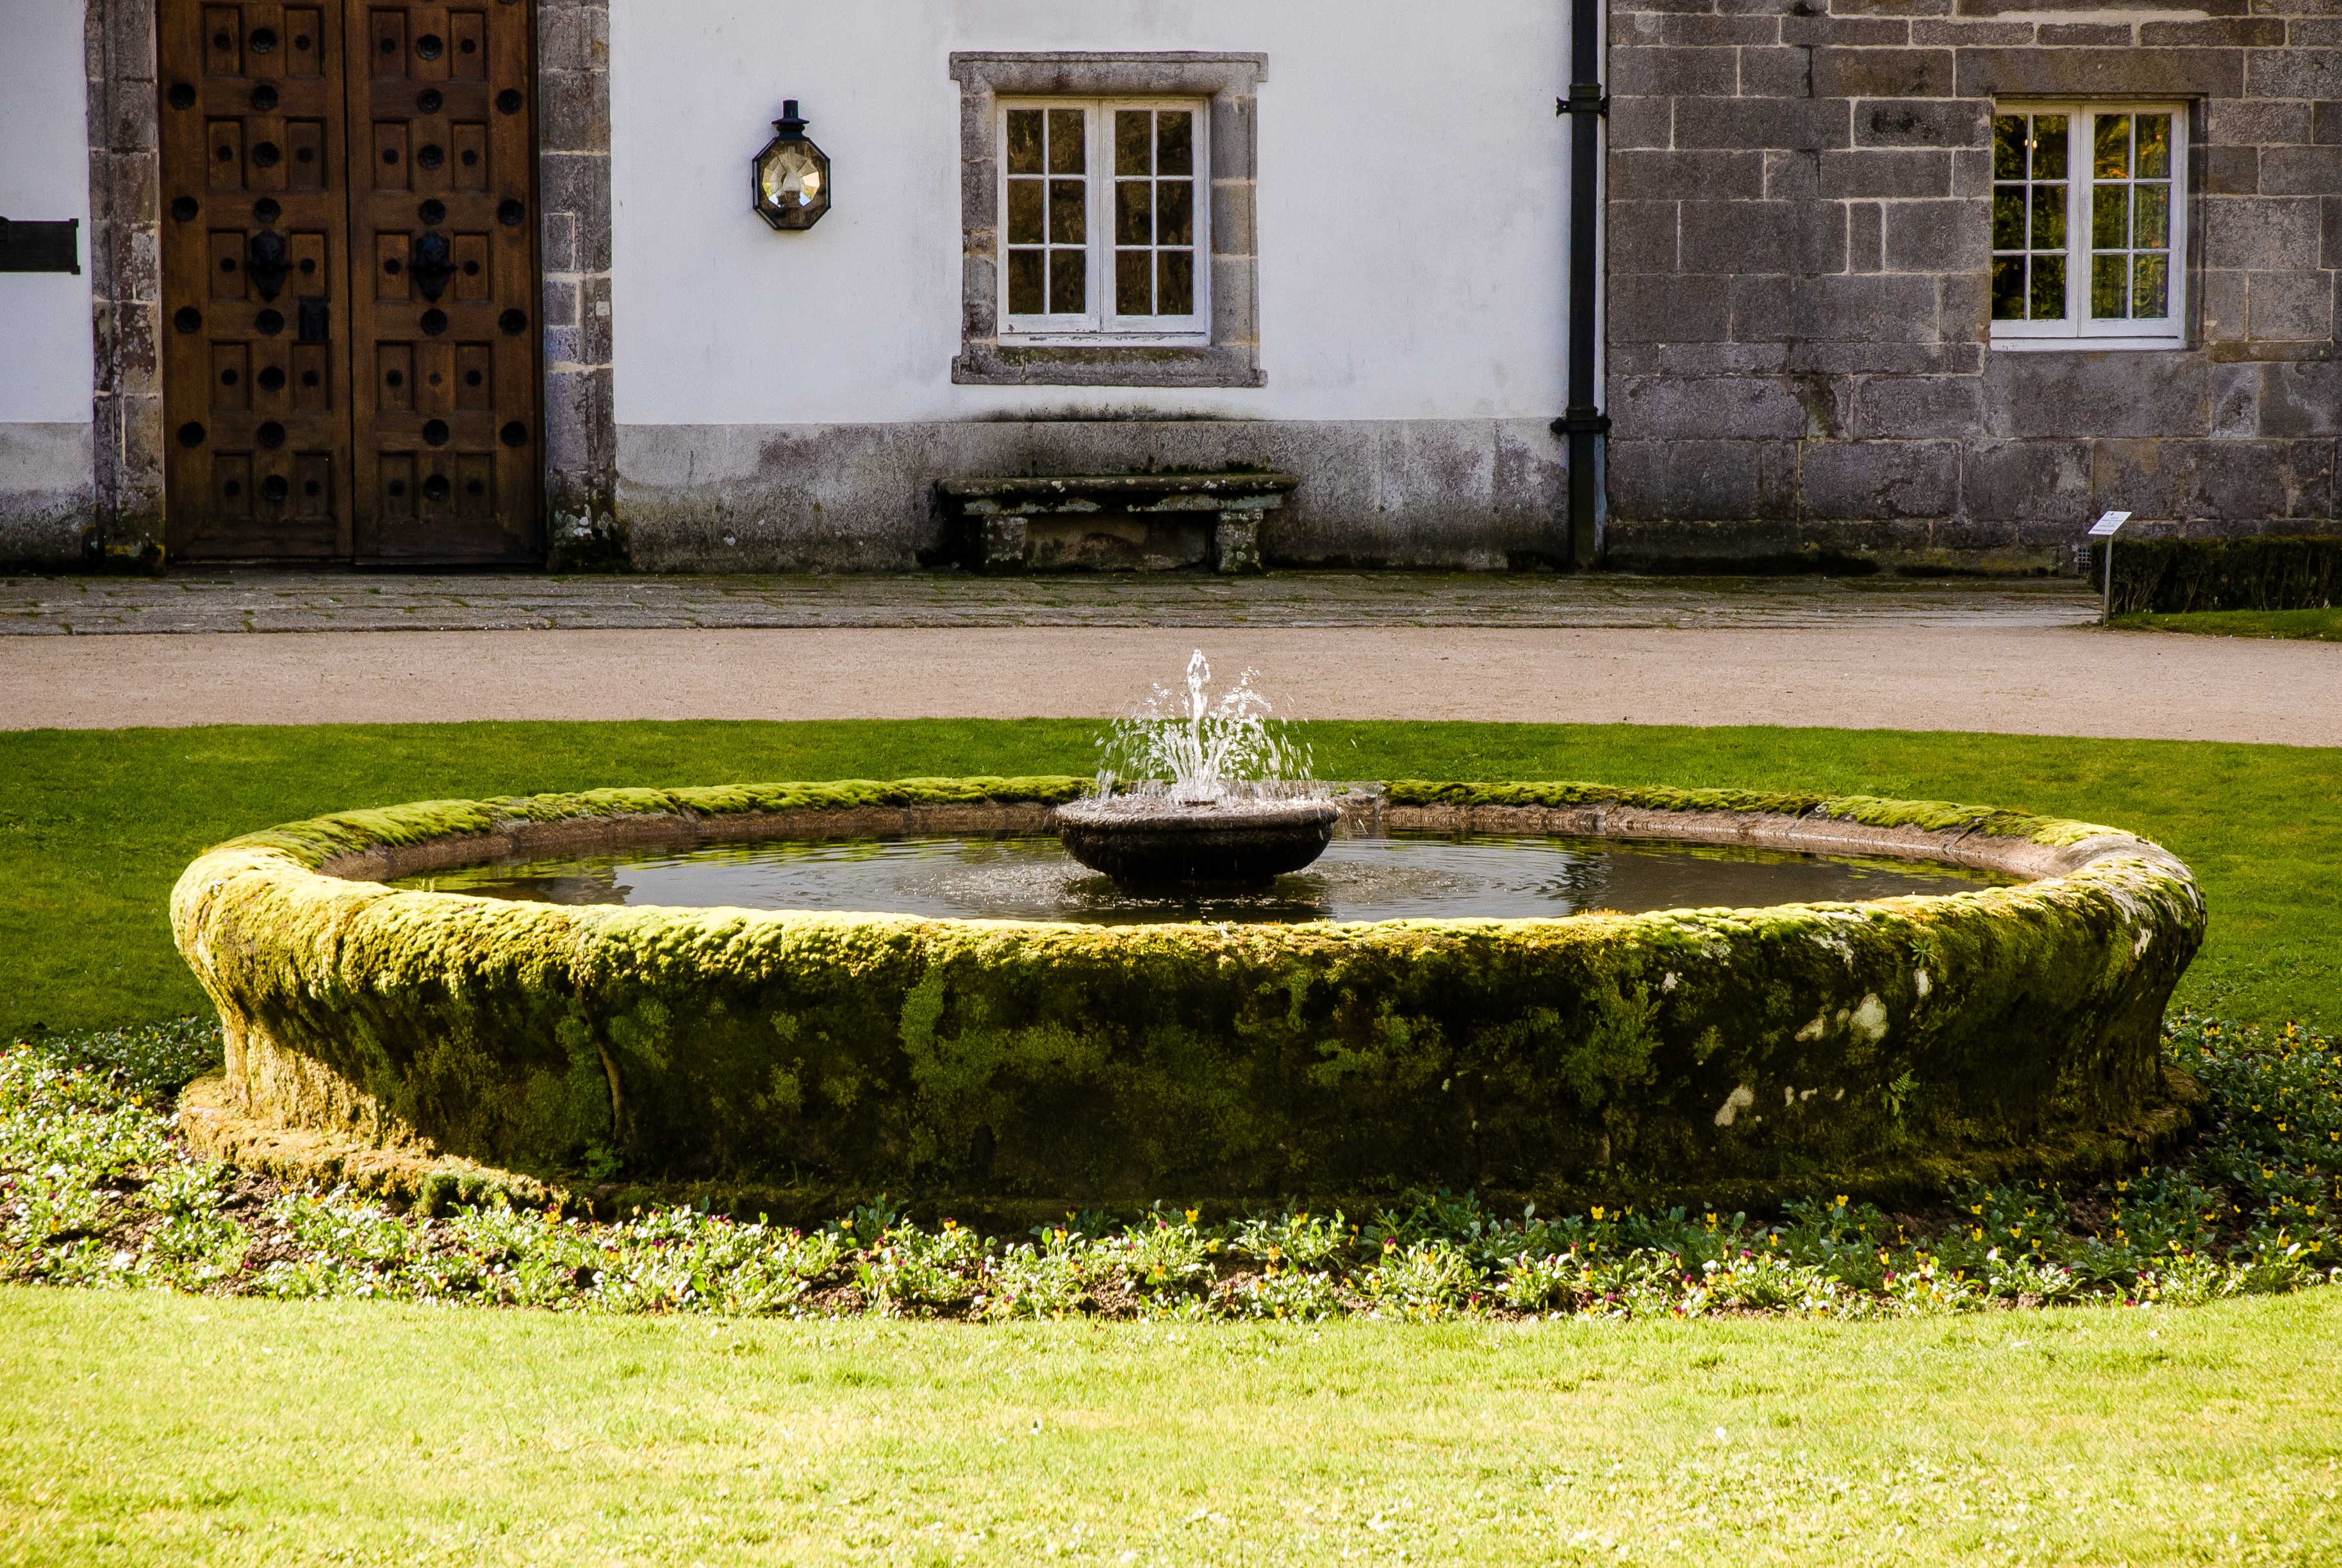
grass, lawn, home, summer, park, backyard, castle, garden, courtyard, source, fountain, estate, yard, water feature, vigo, pazo quinones de leon